Trerice

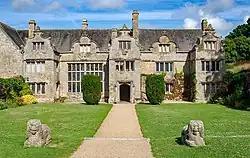
Trerice House, as rebuilt in 1572 by John Arundell

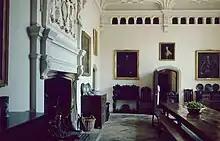
Trerice House, great hall. Above the overmantel at left appears the date "1572", assumed to indicate the date of the house's construction. The small openings high in the far wall are to the minstrels' gallery. The 20 foot long refectory table was made "in situ" during the Aclands' ownership, of oak from their Holnicote estate in Somerset, and is too large to be removed from the room

Trerice (pronounced "Tre-rice") is an historic manor in the parish of Newlyn East (Newlyn in Pydar), near Newquay, Cornwall, United Kingdom. The surviving Tudor manor house known as Trerice House is located at Kestle Mill, three miles east of Newquay. The house with its surrounding garden has been owned by the National Trust since 1953 and is open to the public. The house is a Grade I listed building. The two stone lions on the front lawn are separately listed, Grade II. The garden features an orchard with old varieties of fruit trees.